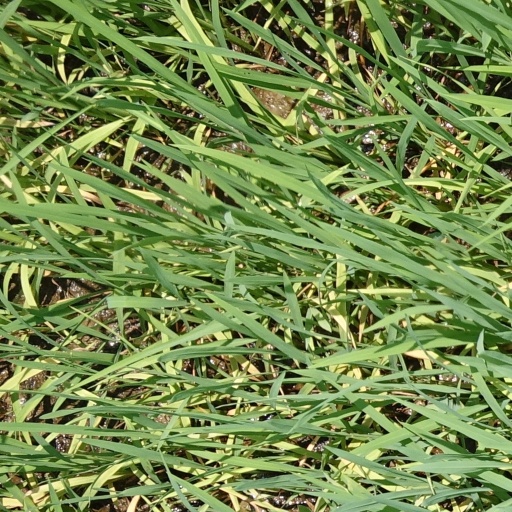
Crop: rice